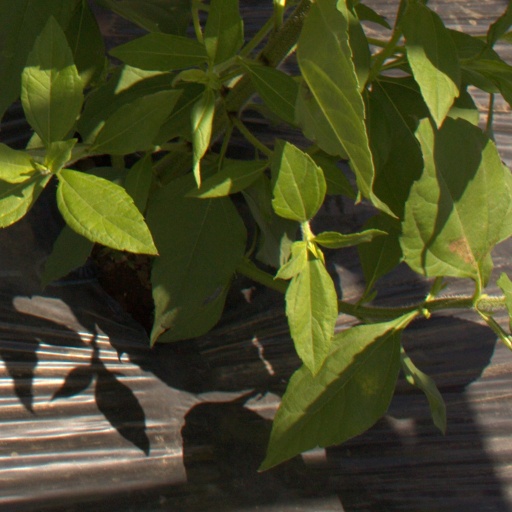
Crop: Jerusalem artichoke